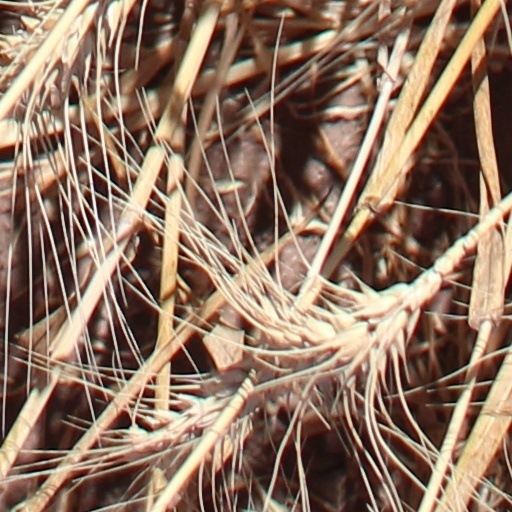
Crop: wheat